Sketty

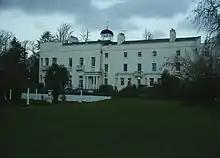
Sketty Hall

St Paul's Church was built in 1849–50 to Woodyer's design, added to in 1907 and again in 1928–9 by Glendinning Moxham. Woodyer also designed the school opposite (now known as the Stewart Hall) in 1853. His third building is Parc Beck, on the corner of Brynmill Lane. This incorporates a square, late 18th century villa named Parc Wern, made much larger, irregular and Gothic by Woodyer in 1851–3 for J. H. Vivian's son, Henry Hussey Vivian and his wife. Woodyer's designs were drastically compromised by later 19th-century heightening and elaboration. The building's current name commemorates a later owner, Roger Beck. It served as a nurses’ home before a recent conversion into flats.